New Britain (tune)

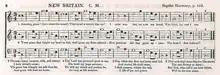
The shape note score in the 1847 edition of Walker's "The Southern Harmony, and Musical Companion". The lyrics of John Newton's Amazing Grace are credited to Staunton Burdett's "Baptist Harmony" (1834). C. M. is common metre.

New Britain is a hymn tune which was first published under other names in the early 19th century, including St Mary's, Gallaher, Symphony, Harmony Grove and Solon. In 1835, it was paired with the lyrics of John Newton's hymn "Amazing Grace" in William Walker's "The Southern Harmony, and Musical Companion". This sold over 600,000 copies in multiple editions. Walker named the tune "New Britain" in that work and the combination was reprinted in "The Sacred Harp" (1844) which was even more influential. The name "Amazing Grace" was first used for the combination in Sankey's "Gospel Hymns 2" (1877).